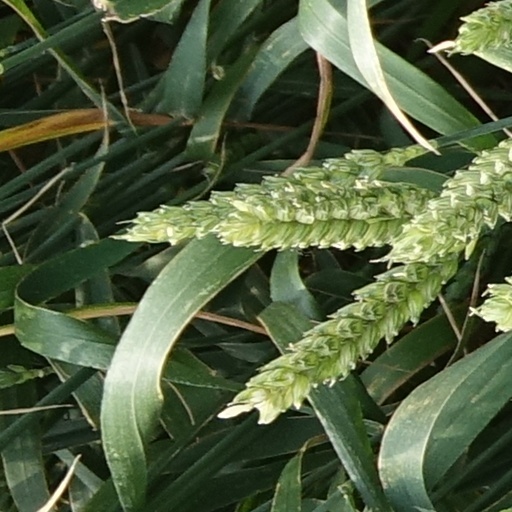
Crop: wheat